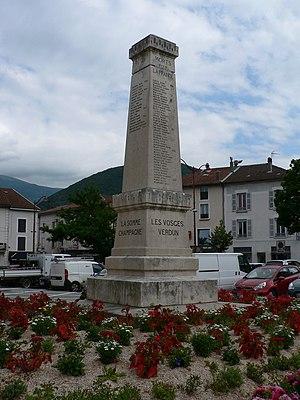
monument aux morts. Vif, Isère, AuRA, France.
Vif est une commune française située dans le département de l'Isère en région Auvergne-Rhône-Alpes. Depuis 2004 la commune est rattachée à la communauté d'agglomération Grenoble-Alpes Métropole, devenue métropole en 2015, en même temps que les communes du Gua, de Saint-Paul-de-Varces et de Varces-Allières-et-Risset. La commune se situe à 16 kilomètres au sud de Grenoble. Ses habitants sont appelés les Vifois pour les « étrangers » et les Picabans.